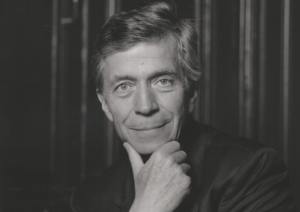
Jean-Denis Bredin
Jean-Denis Bredin, né le 17 mai 1929 à Paris, est un professeur de droit, avocat, écrivain et académicien français.